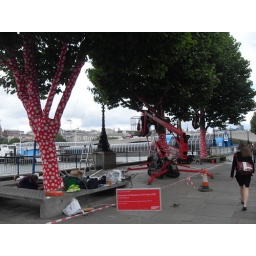
The flora in London is very different to that on the Isle of Wight, as we spotted last weekend.